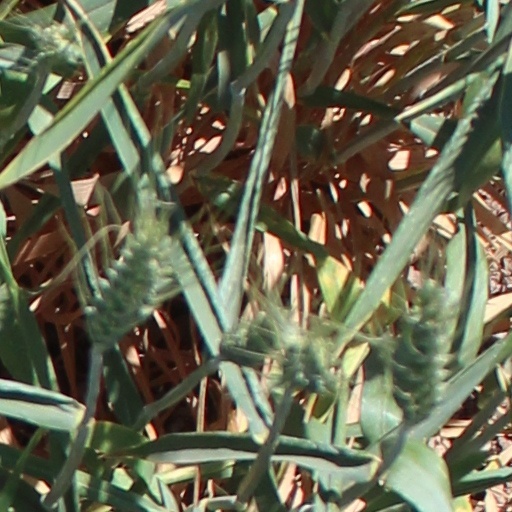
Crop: wheat